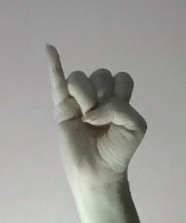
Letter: meem